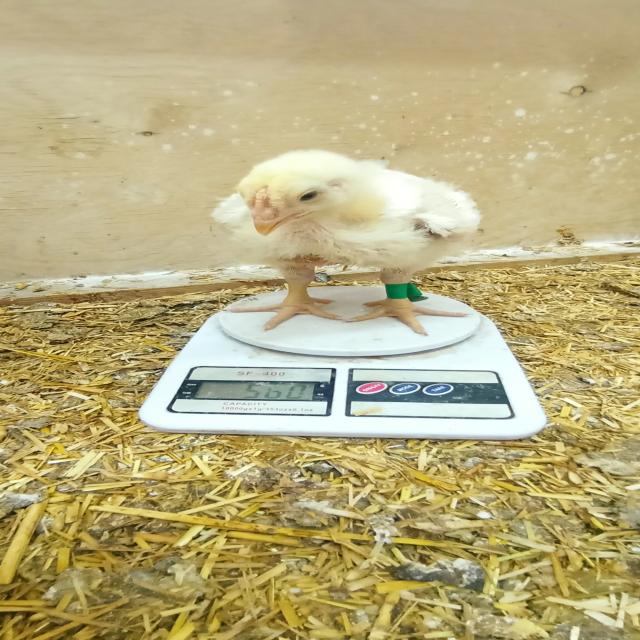
Weight: 560 g